Reggie Hunt

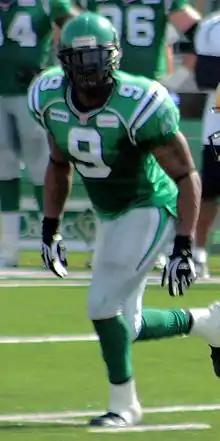
Hunt while with the Roughriders

Reggie Hunt (born October 14, 1977) is a former professional gridiron football linebacker. He most recently played for the Edmonton Eskimos of the Canadian Football League. He was signed by the Scottish Claymores as a street free agent in 2001. He played college football for the TCU Horned Frogs.